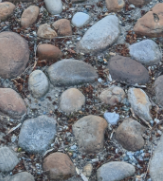
Surface type: cobblestone